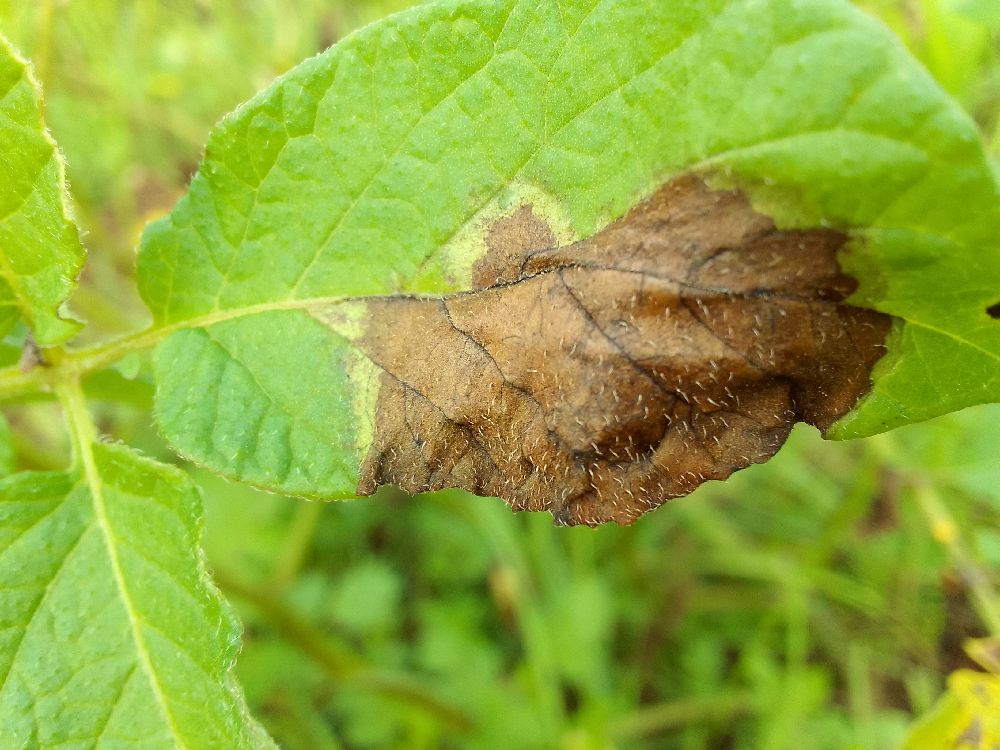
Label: Late blight